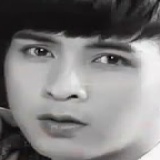
ca sĩ Hồ Quang Hiếu